Romance film

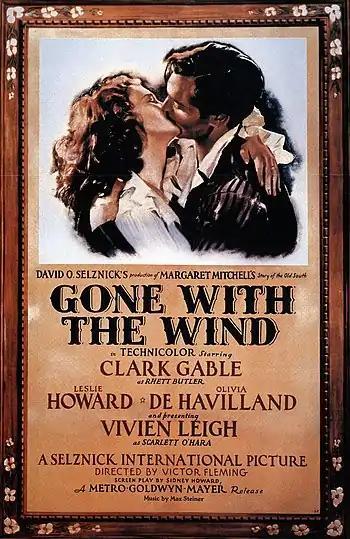
Poster for "Gone With the Wind" (1939).

Chick flick is a term associated with romance films mostly targeted to a female audience. Although many romance films may be targeted at women, it is not a defining characteristic of a romance film and a "chick flick" does not necessarily have a romance as a central theme, revolve around the romantic involvement of characters or even include a romantic relationship. As such, the terms cannot be used interchangeably. Films of this genre include "Gilda", "The Red Shoes", "Sense and Sensibility", "Gentlemen Prefer Blondes", "Dirty Dancing", "The Notebook", "Dear John", "A Walk to Remember, Thelma & Louise, Fifty Shades of Grey", "Sleepless in Seattle","You've Got Mail" and" Romeo + Juliet."